Jo Durie

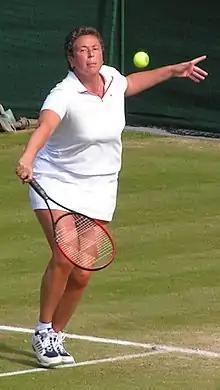
Durie playing in the Ladies' Invitation Doubles final at Wimbledon in 2004

Joanna Mary Durie (born 27 July 1960) is a former world No. 5 tennis player from the United Kingdom. During her career, she also reached No. 9 in doubles, and won two Grand Slam titles, both in the mixed doubles with Jeremy Bates.